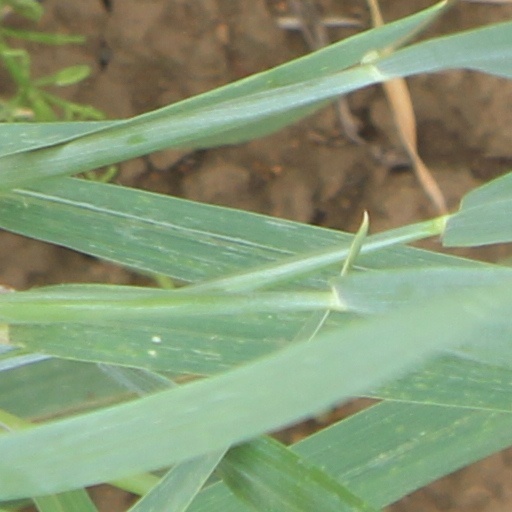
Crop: wheat